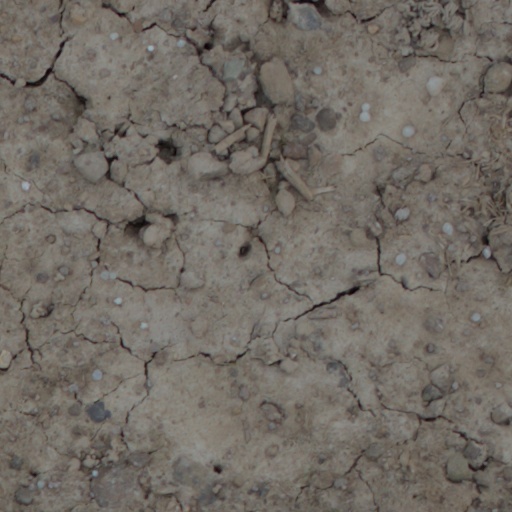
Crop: wheat